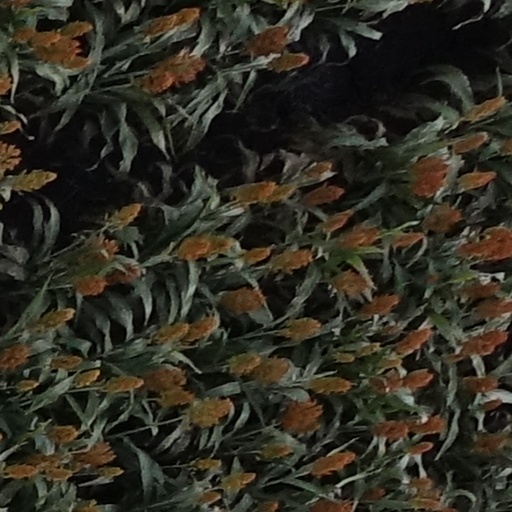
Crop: sorghum